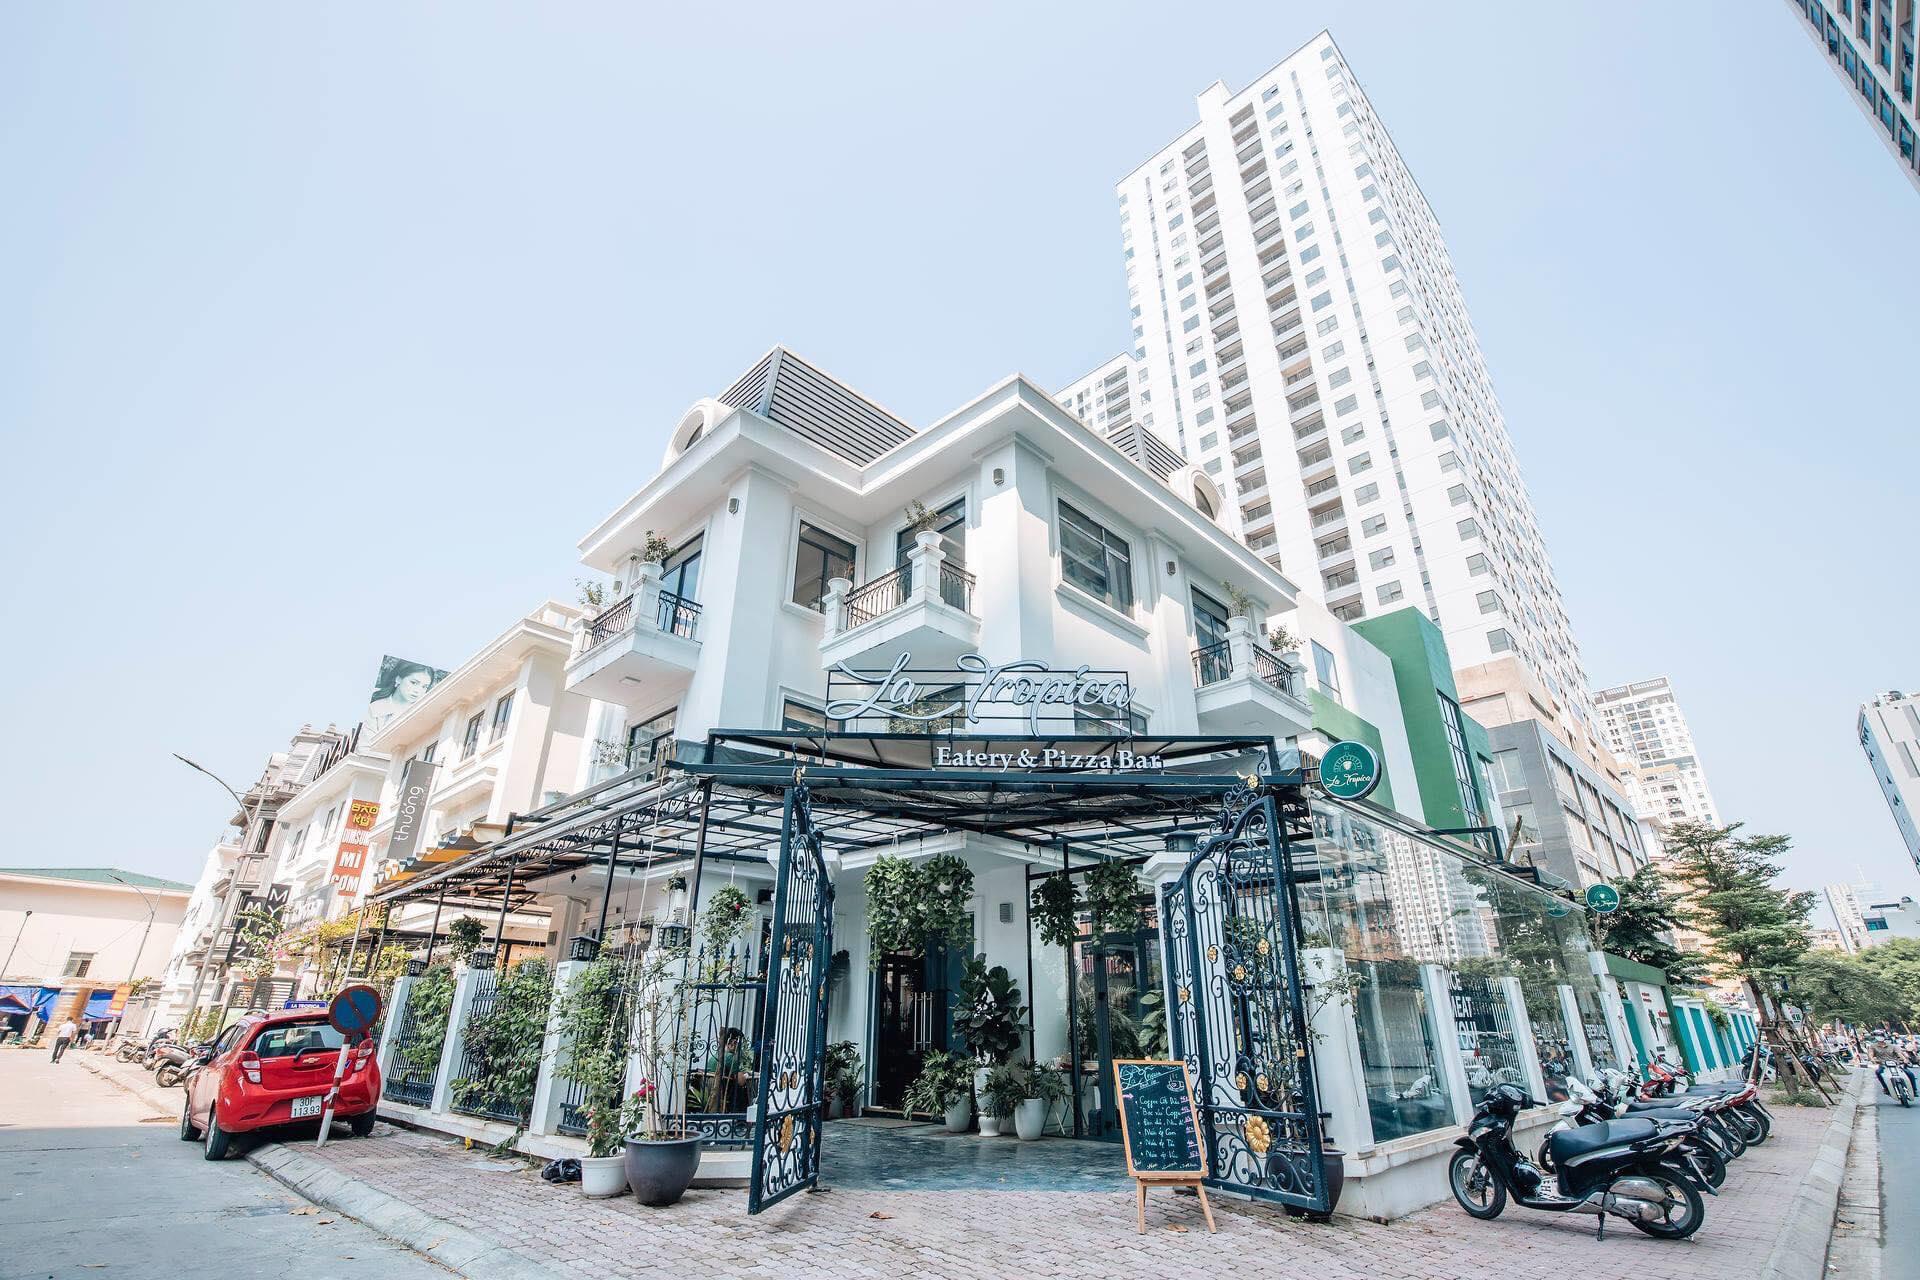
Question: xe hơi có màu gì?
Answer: xe hơi có màu đỏ